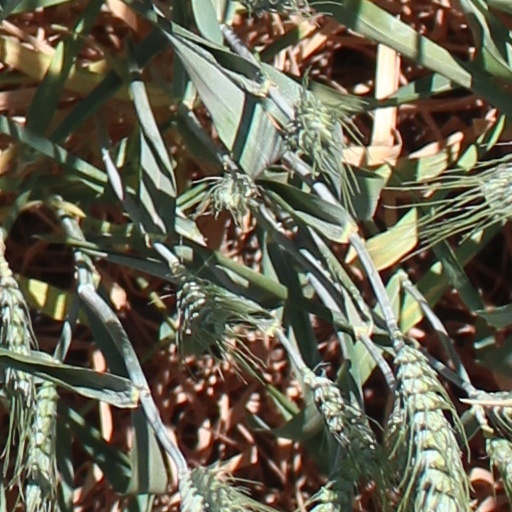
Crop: wheat